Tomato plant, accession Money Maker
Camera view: bottom (45 deg); turntable rotation: 150 degrees
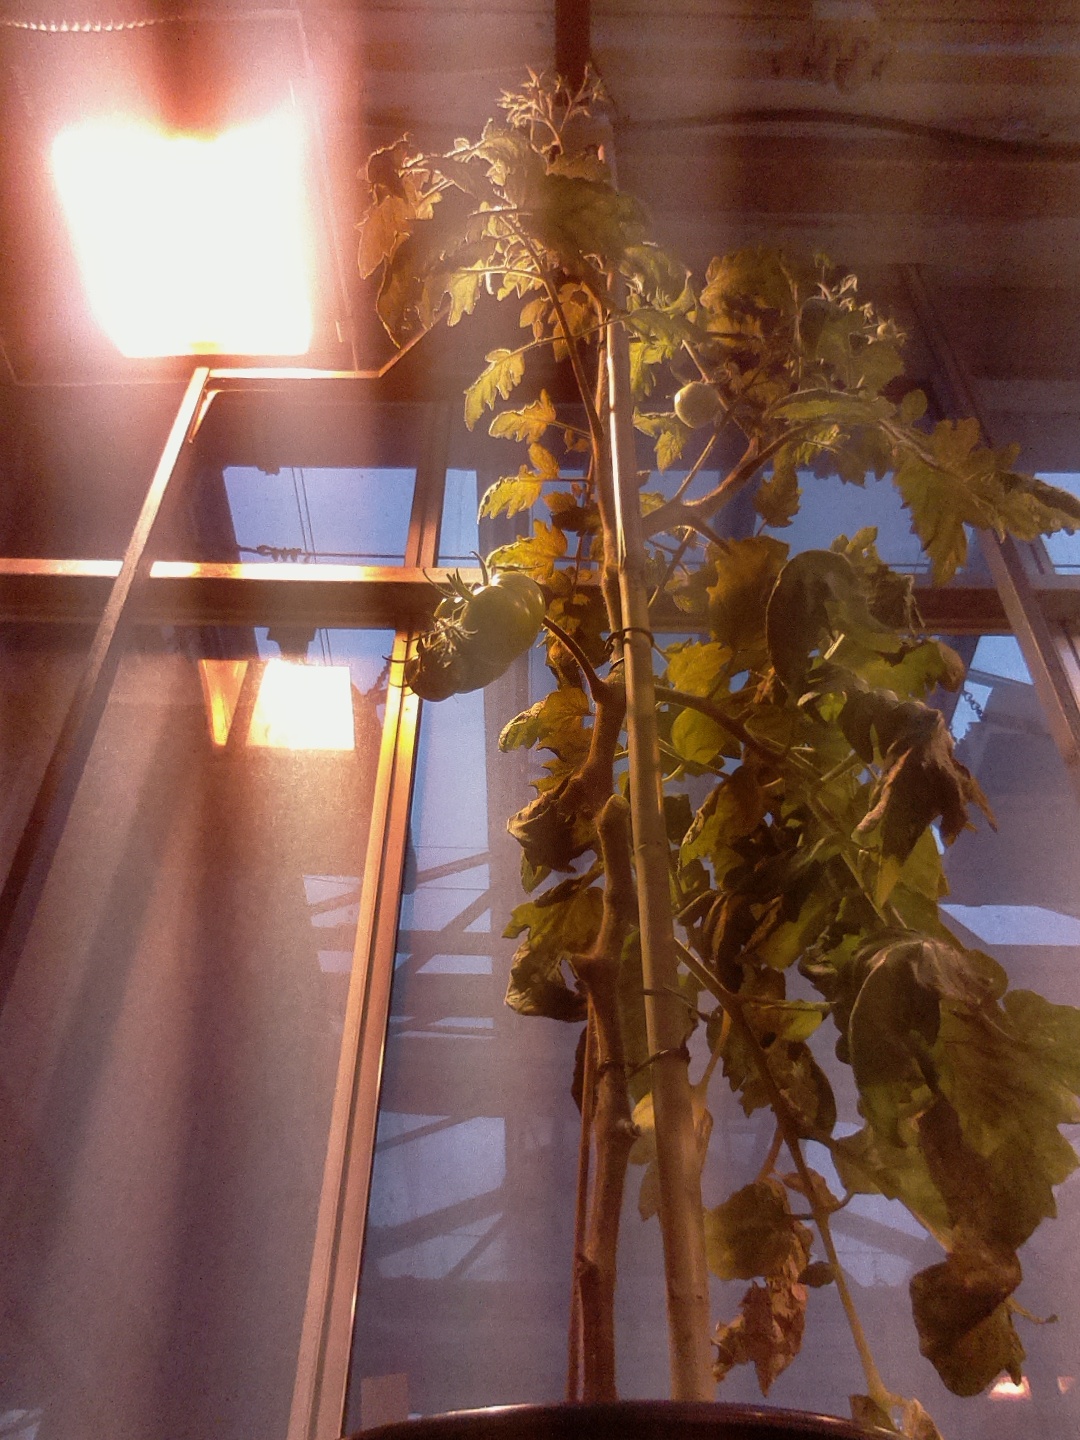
BBCH growth stage 77: 70%-80% of final fruit size